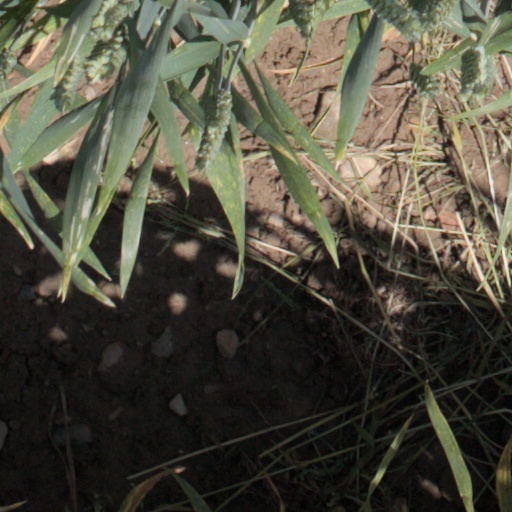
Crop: wheat